Battle of Entzheim

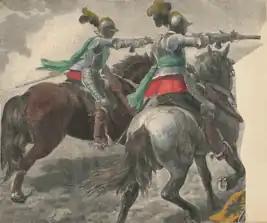
Austrian Cuirassiers, similar to those present at Entzheim; while heavily armoured, they were extremely expensive and relatively immobile

Of the two English units involved, one lost 11 of 22 officers, the other all its officers and over half their men; Churchill later criticised Turenne's deployment. Rather than another frontal attack, Vaubrun's cavalry tried to move around the Little Wood and take the defenders in the rear, but were repulsed by Holstein-Ploen. Simultaneously, the heavily-armed cuirassiers over-ran the French left, and the battle hung in the balance; however, the wet ground blunted the Austrian charge, and they quickly lost formation, allowing de Lorges to rally his troops, and force them back to the starting line.